Mrs Peppercorn's Magical Reading Room

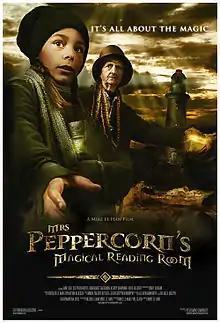

Mrs Peppercorn's Magical Reading Room is a 24-minute fantasy/magical short film directed by Mike Lè Han. In November 2010, the official trailer was released and entered into the International Movie Trailer Festival and won Best Trailer for an Un-Produced Movie. In March 2011, the film premiered at Bafta in London, then in August of the same year, was requested by Walt Disney Animation Studios to screen at their Burbank facility in Los Angeles. Three days later, the film won grand prize of Best Short Film at the prestigious HollyShorts International Film Festival. In December 2011, it won Best Short Fiction Film at the Olypmia International Film Festival in Greece.